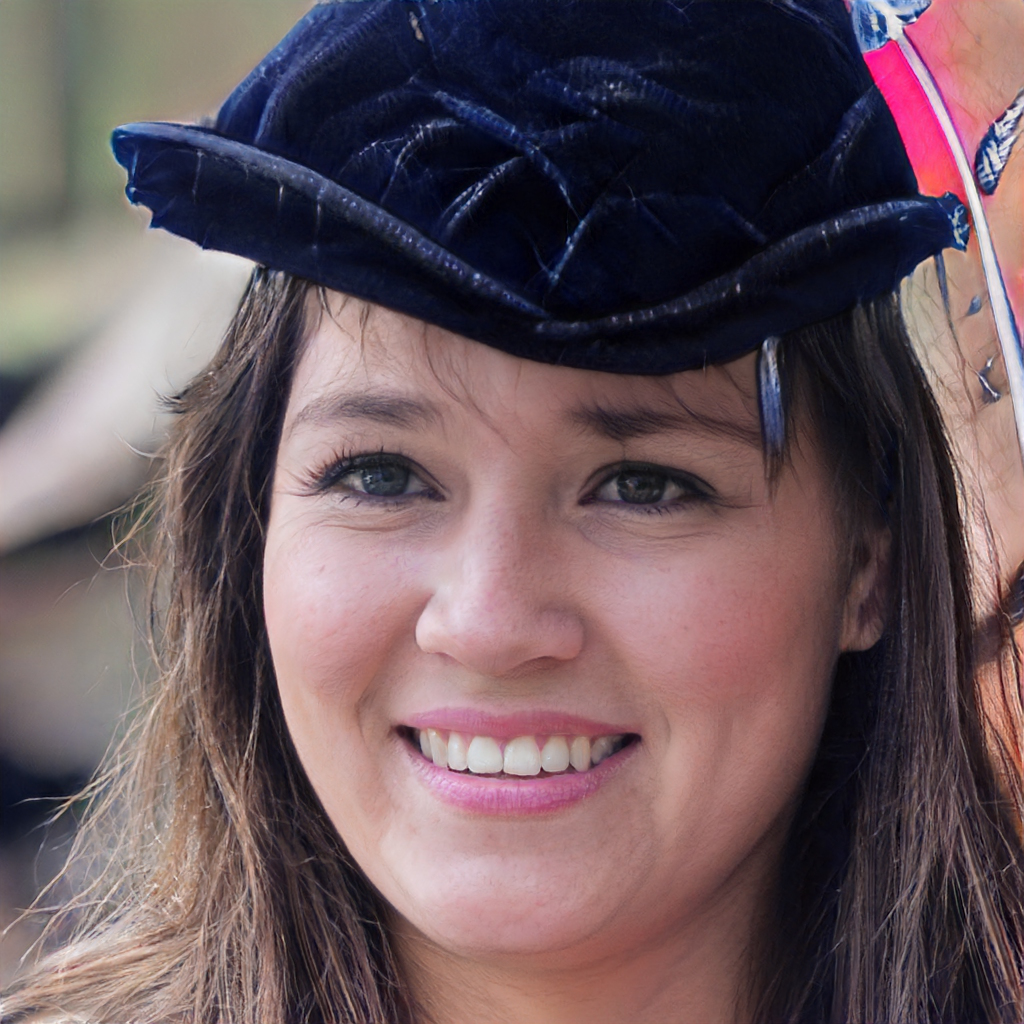
Label: No Watermark